Swaroopam

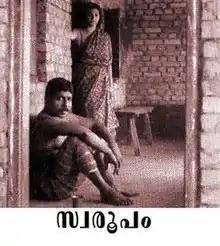

Swaroopam is a 1992 Malayalam film written and directed by K. R. Mohanan, starring Sreenivasan, Sandhya Rajendran and V. K. Sriraman. It won the National Film Award for Best Feature Film in Malayalam.